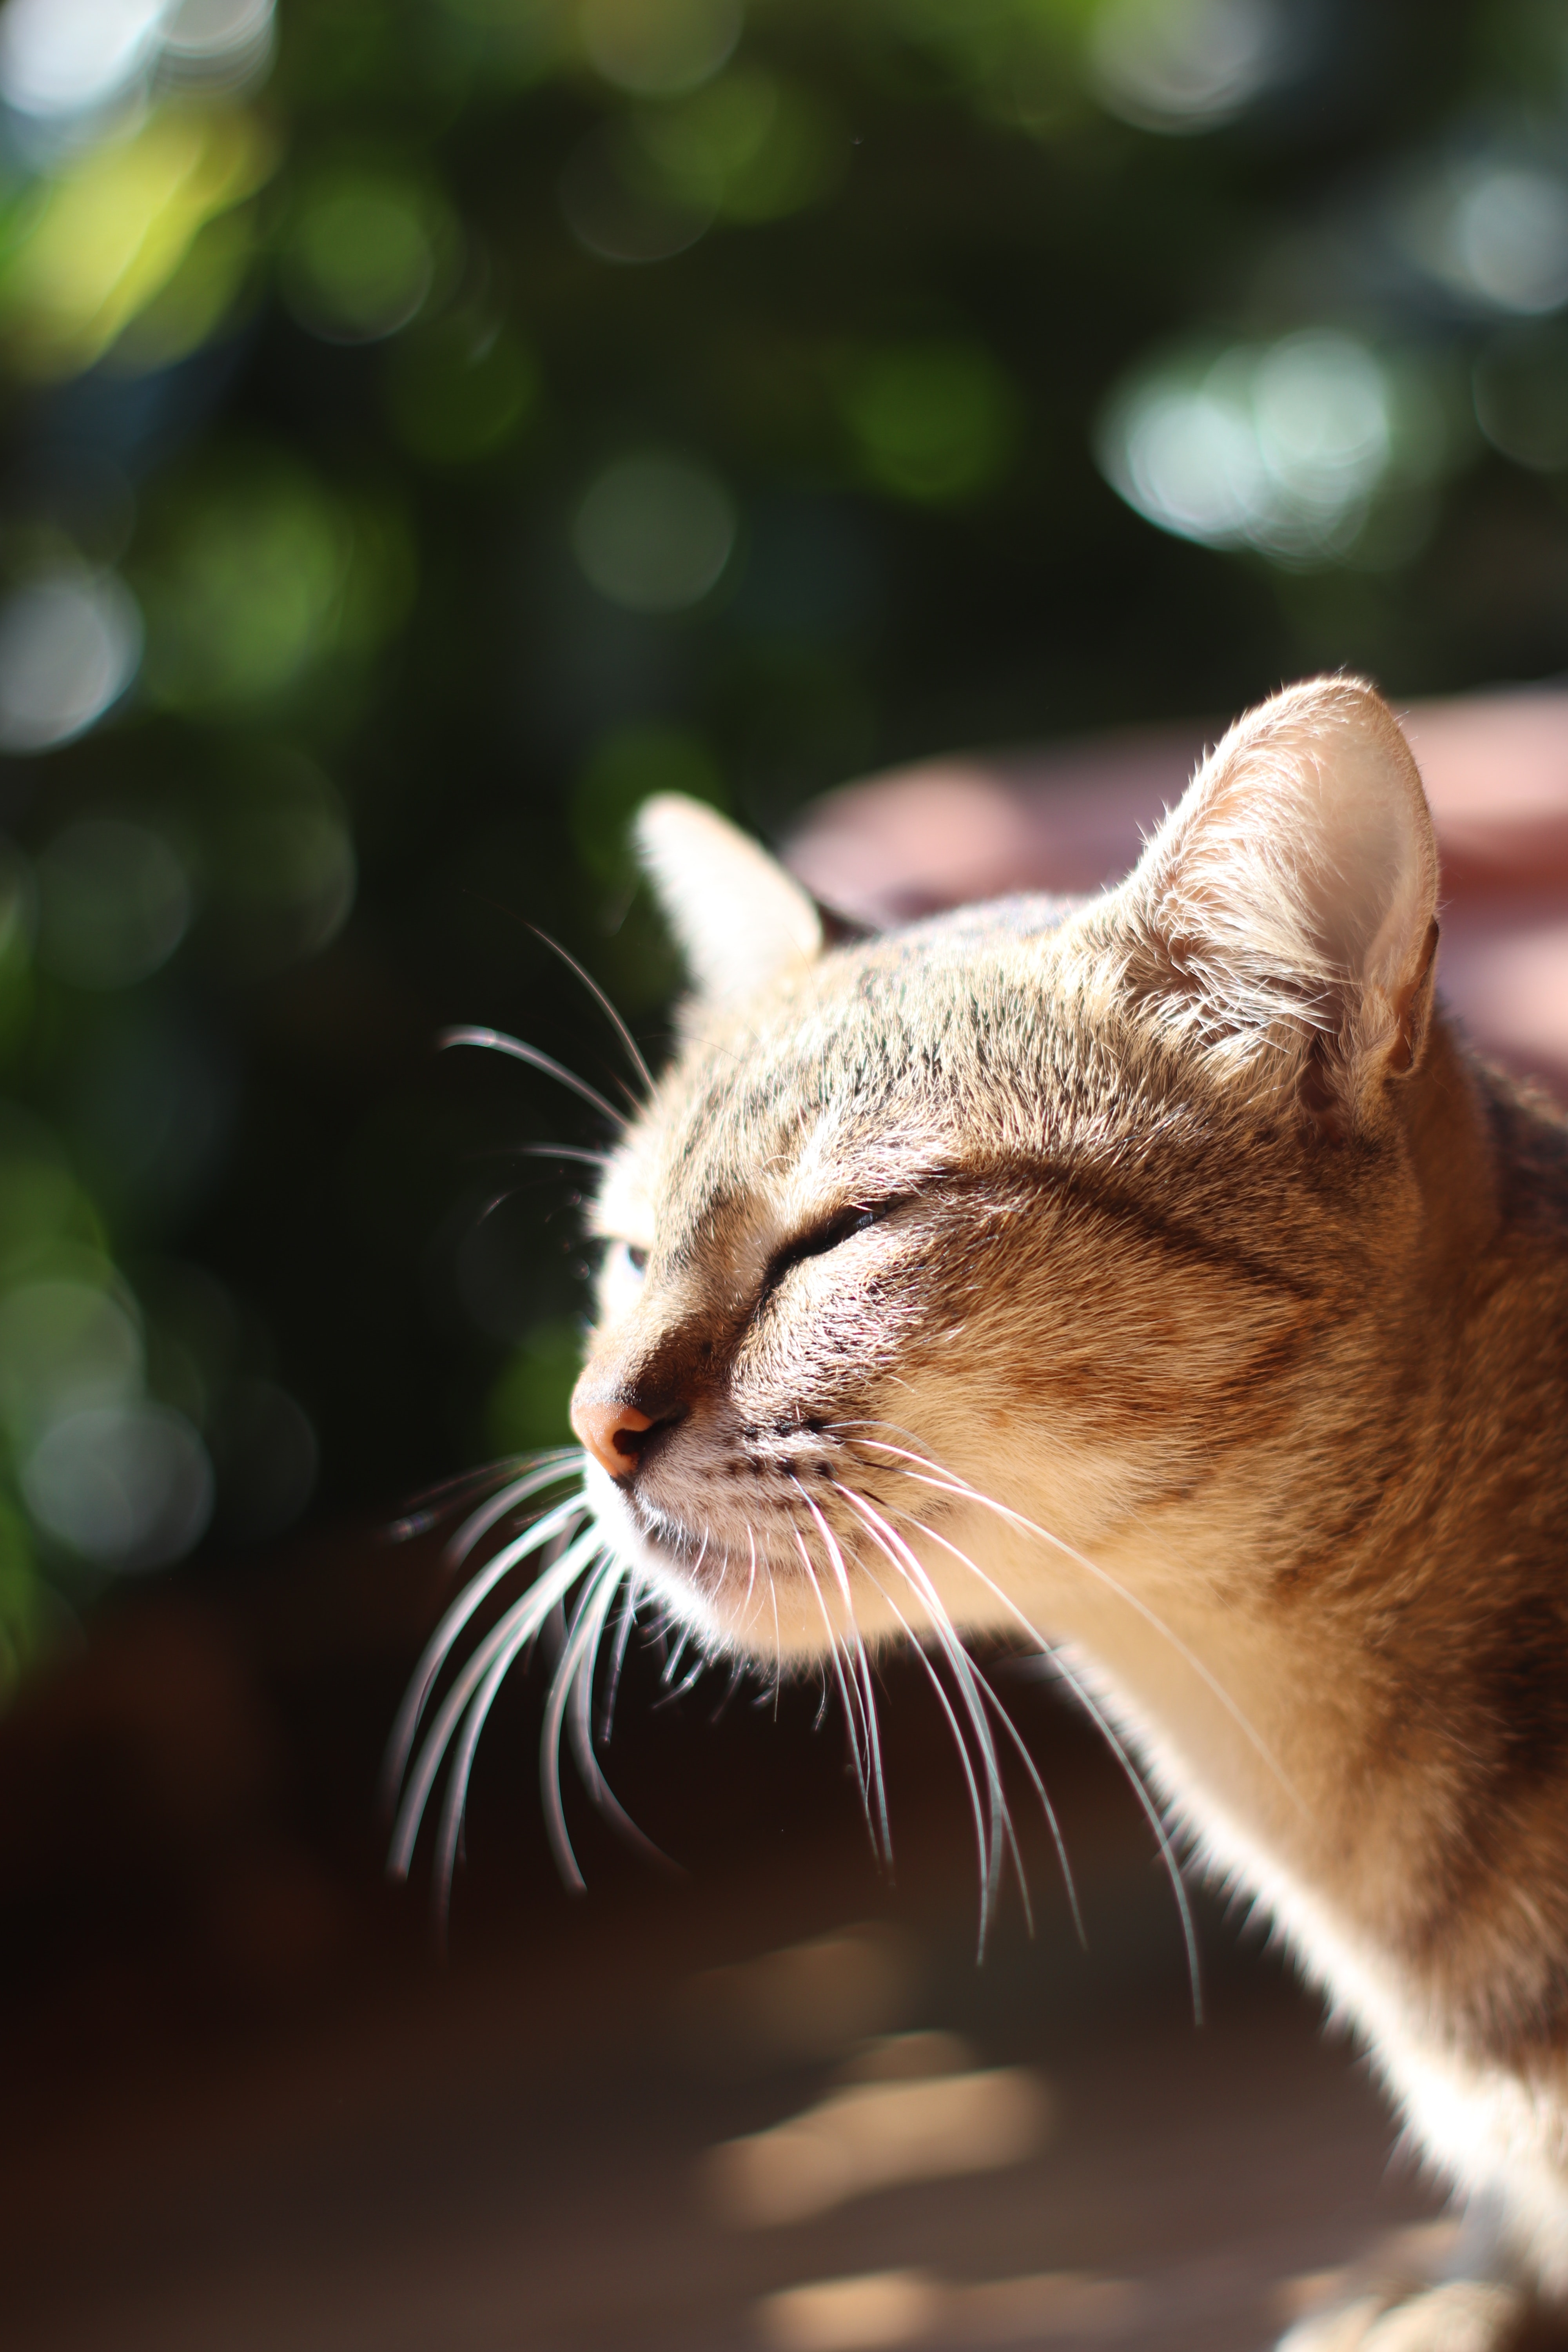
cat, whiskers, mammal, small to medium sized cats, felidae, facial expression, snout, carnivore, nose, close up, tabby cat, european shorthair, sunlight, tree, eye, fur, asian, wild cat, grass, domestic short haired cat, wildlife, ear, kitten, aegean cat, american wirehair, fawn